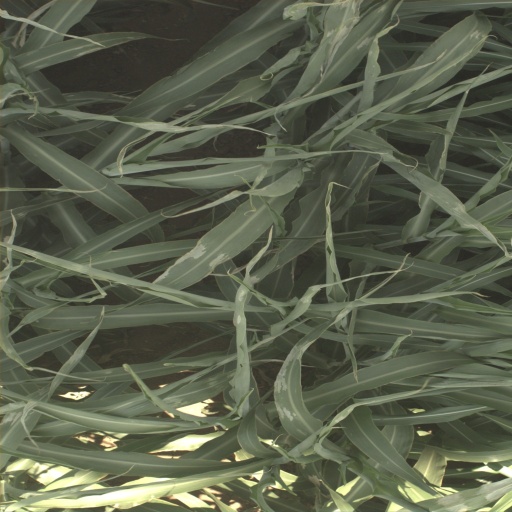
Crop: sorghum